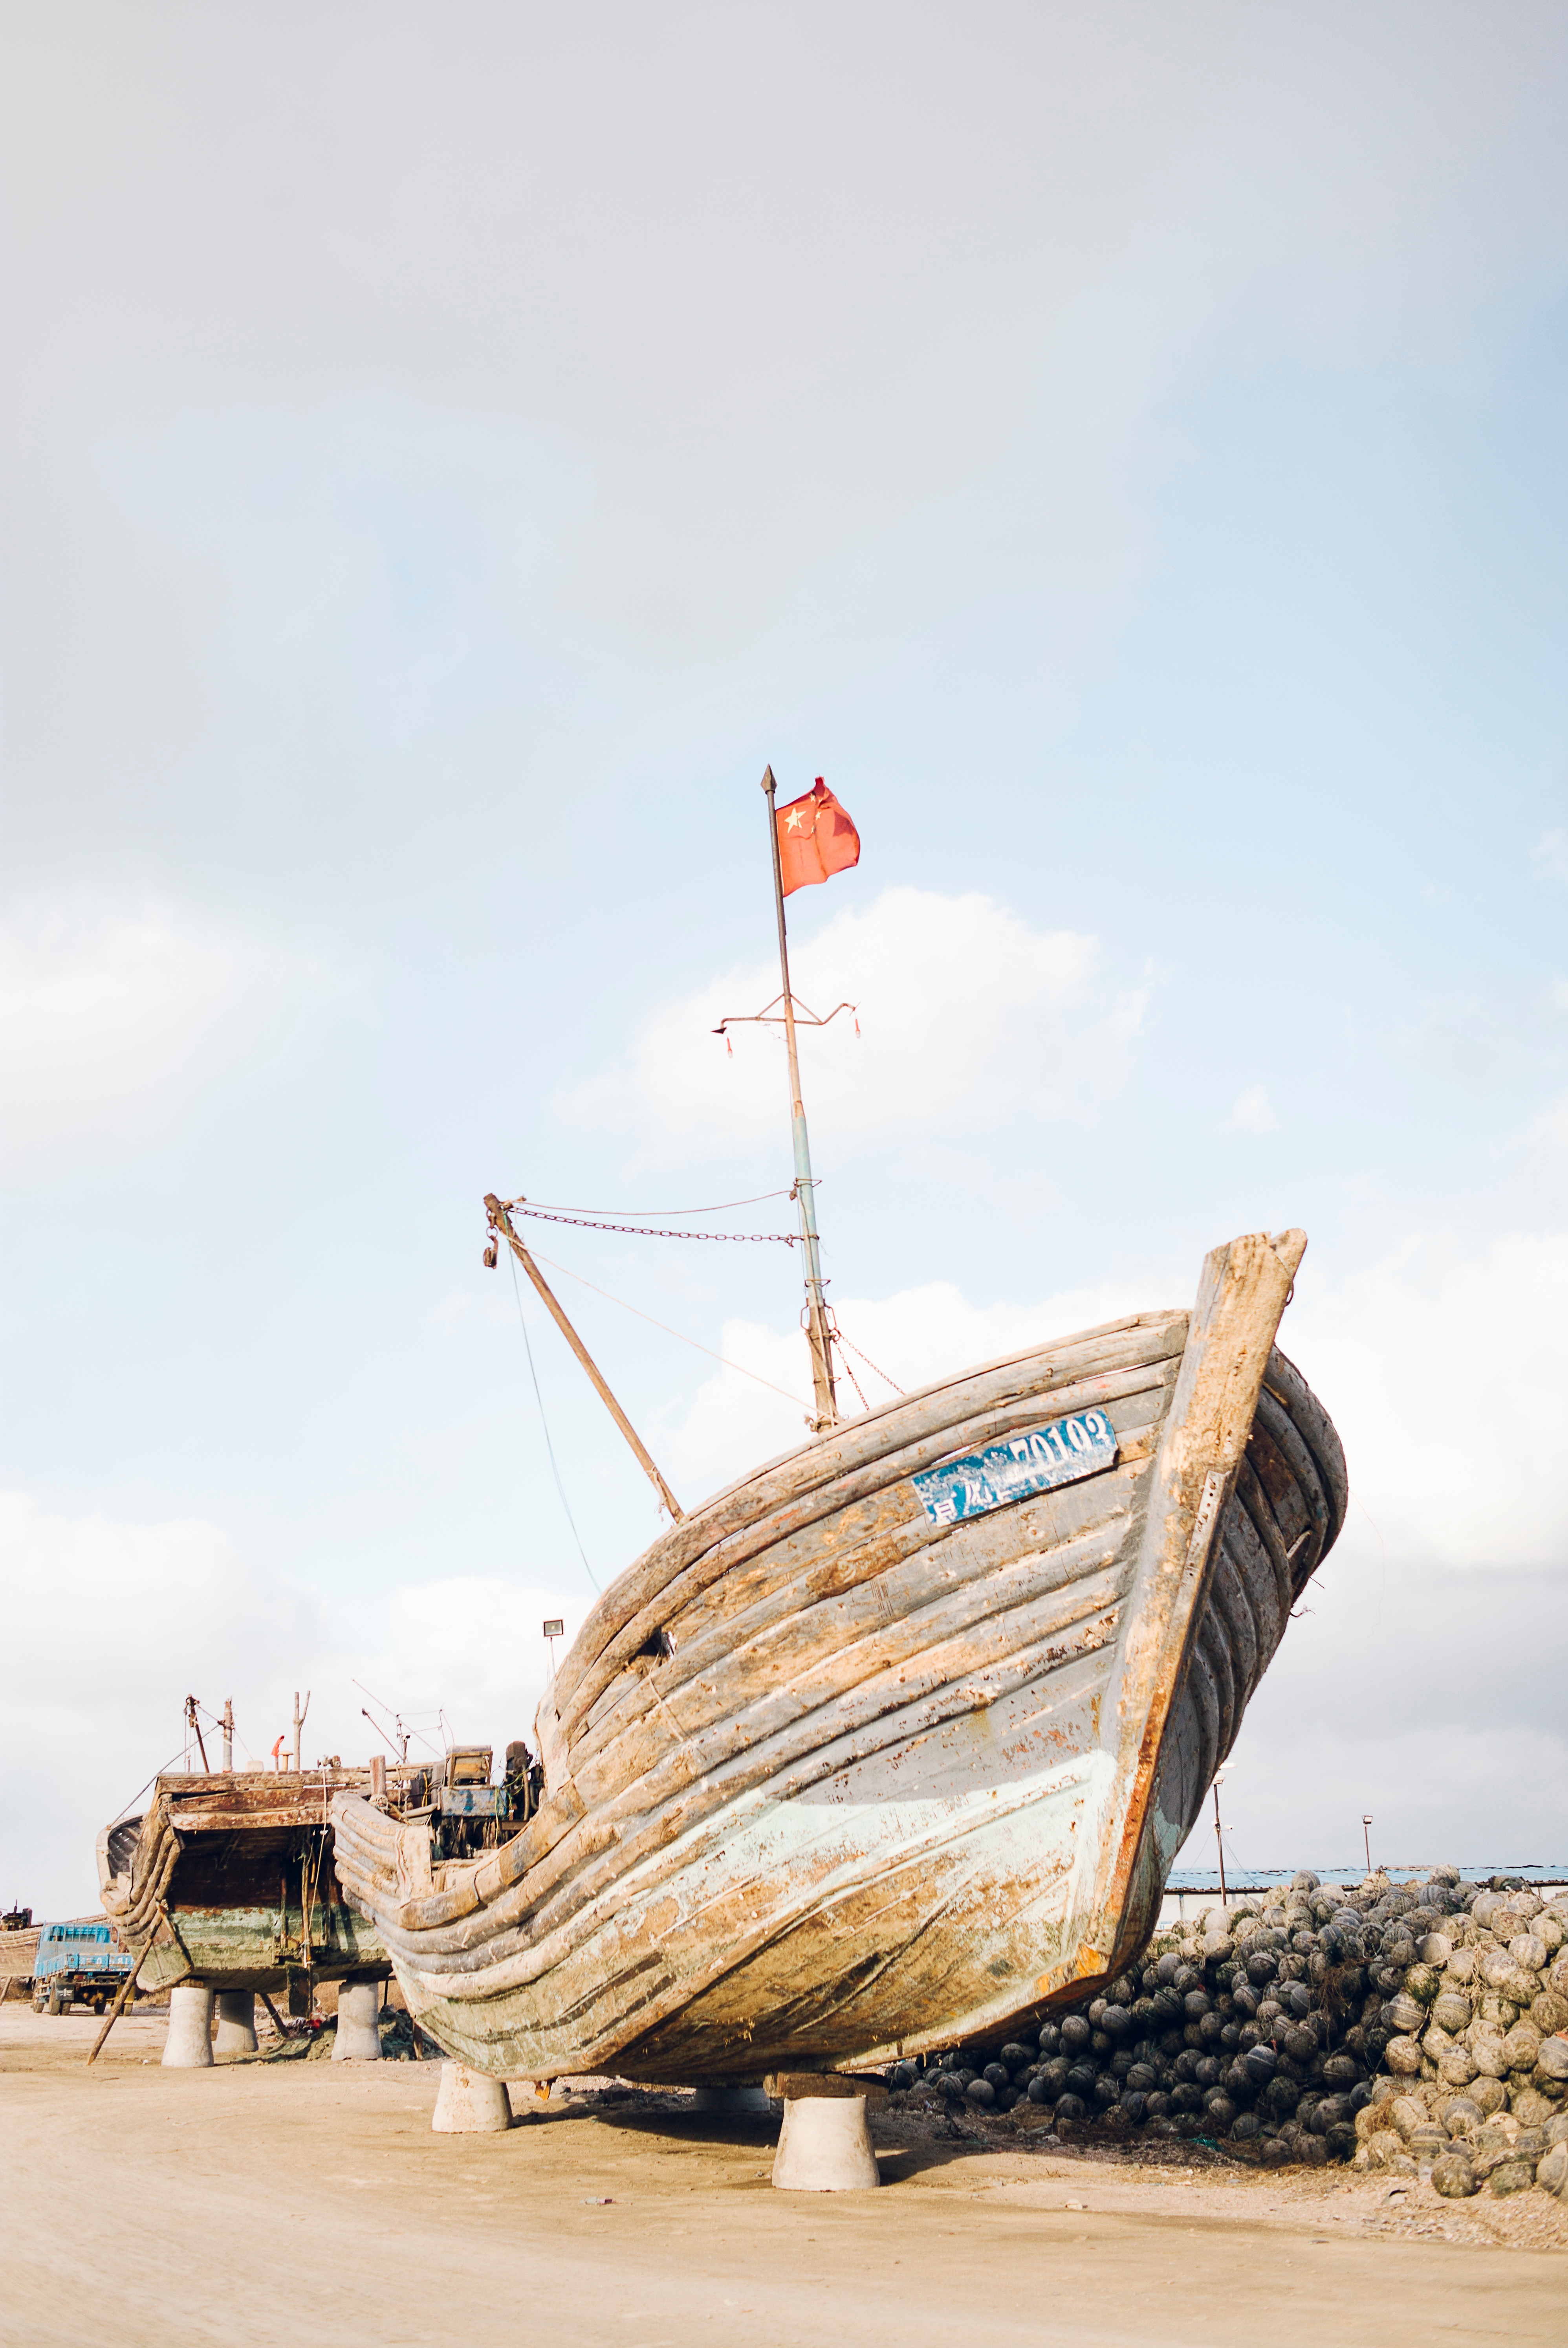
sea, boat, ship, vehicle, mast, watercraft, barque, sailing ship, galleon, galley, caravel